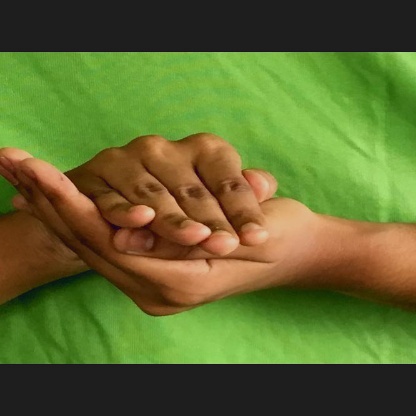
Mudra: Samputa